Dongyin

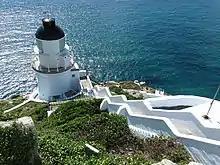
Dongyong Lighthouse

Planning for Dongyong Lighthouse began in 1902 (the 27th year of Qing dynasty Guangxu Emperor Era). In 1988, Ministry of the Interior rated it as third-class protected historical site. Towering up the sheer and precipitous cliffs, the grand white lighthouse and the blue sea are intertwined. Due to its European architecture style, Dongyong Lighthouse is also called Dongyin Villa (東引別墅). Under the lighthouse are two fog cannons, and now a newly added foghorn, a replacement for fog cannons, which all aid navigation during fog season.